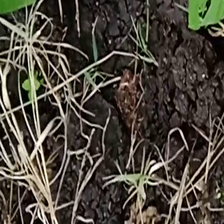
Weed species: Harali_(Cynodon_dactylon)